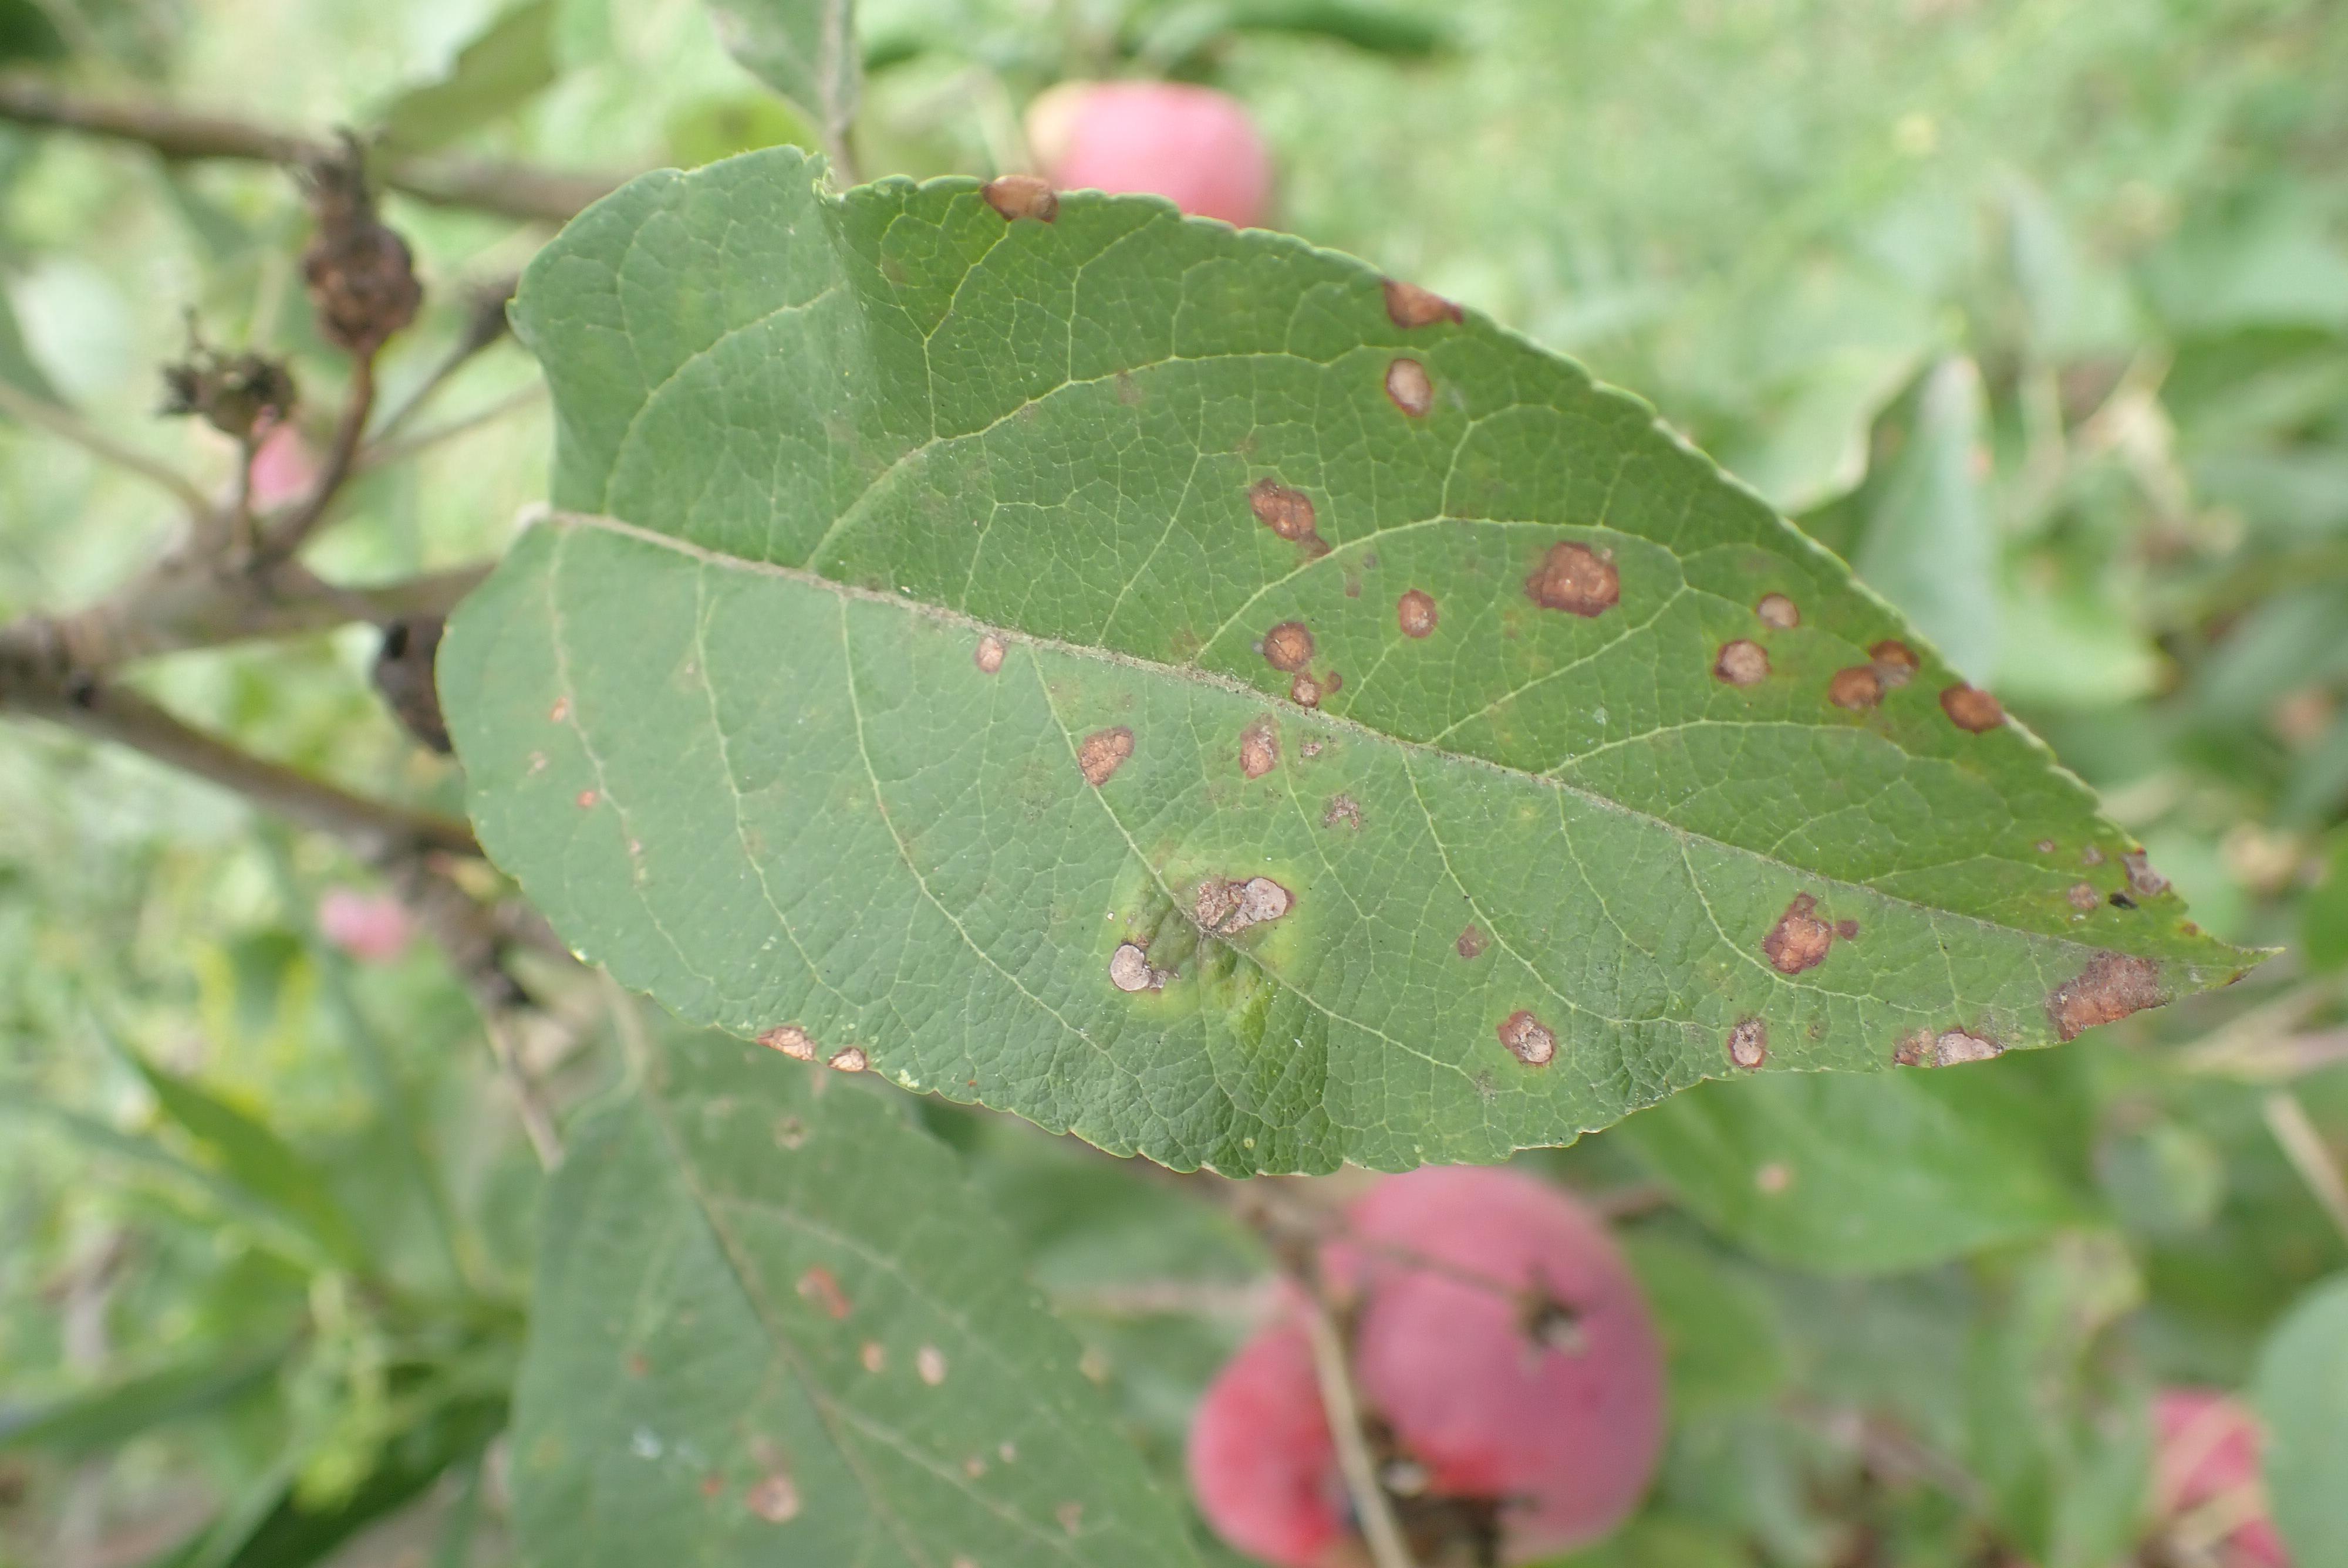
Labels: complex